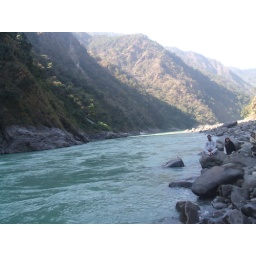
White sand beach and river rafting site near beasi